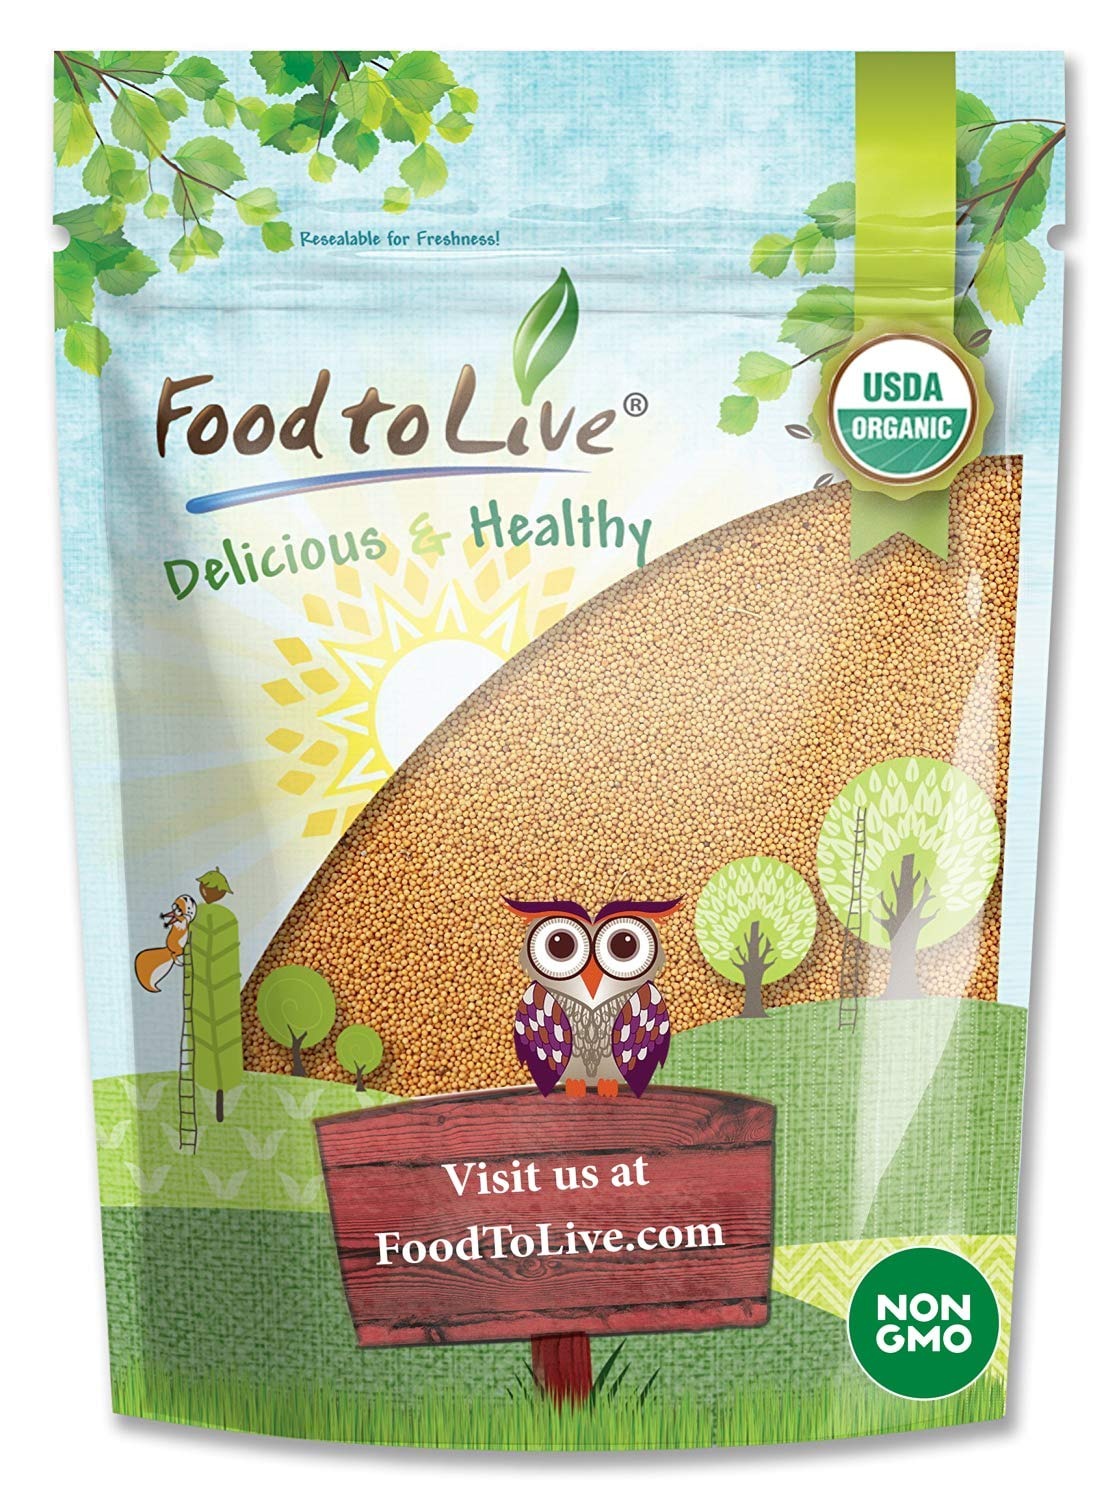
Item Name: Food to Live Organic Yellow Mustard Seeds, 1 Pound Non-GMO, Whole Dried Spice, Vegan, Kosher, Bulk, Spicy, Pungent Flavor. High in Selenium, Fiber for Pickling, Homemade Dips, Dressings, Marinades
Bullet Point 1: CERTIFIED ORGANIC PRODUCT: Food To Live Organic Mustard Seeds are free from any contaminants.
Bullet Point 2: NUTRITIOUS: Our Organic Mustard Seeds are rich in iron and calcium.
Bullet Point 3: VARIOUS DISHES: Organic Yellow Mustard seeds are great for relishes, pickles, and many other foods.
Bullet Point 4: BUY IN BULK: Food to Live certified organic mustard seeds could be kept for years if stored right.
Value: 16.0
Unit: Ounce

Price: 15.16